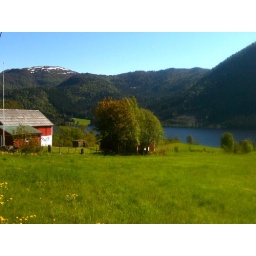
Farm building near the lake